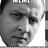
Emotion: sad